Crowded House

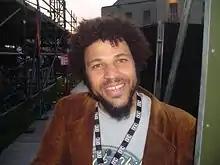
Matt Sherrod, Dublin, 2007

In 2006 Neil Finn asked Nick Seymour to play bass on his third solo album. Seymour agreed and the two joined up with producer and multi-instrumentalist Ethan Johns to begin recording. As the recording sessions progressed it was decided that the album would be issued under the Crowded House band name, rather than as a Neil Finn solo album. In January 2007, the group publicly announced their reformation and on 23 February, after 20 days of auditions, former Beck drummer Matt Sherrod joined Finn, Seymour and Mark Hart to complete the new line up. As Sherrod and Hart had not participated in the initial sessions, four new tracks were recorded with producer Steve Lillywhite including the album's first single "Don't Stop Now".